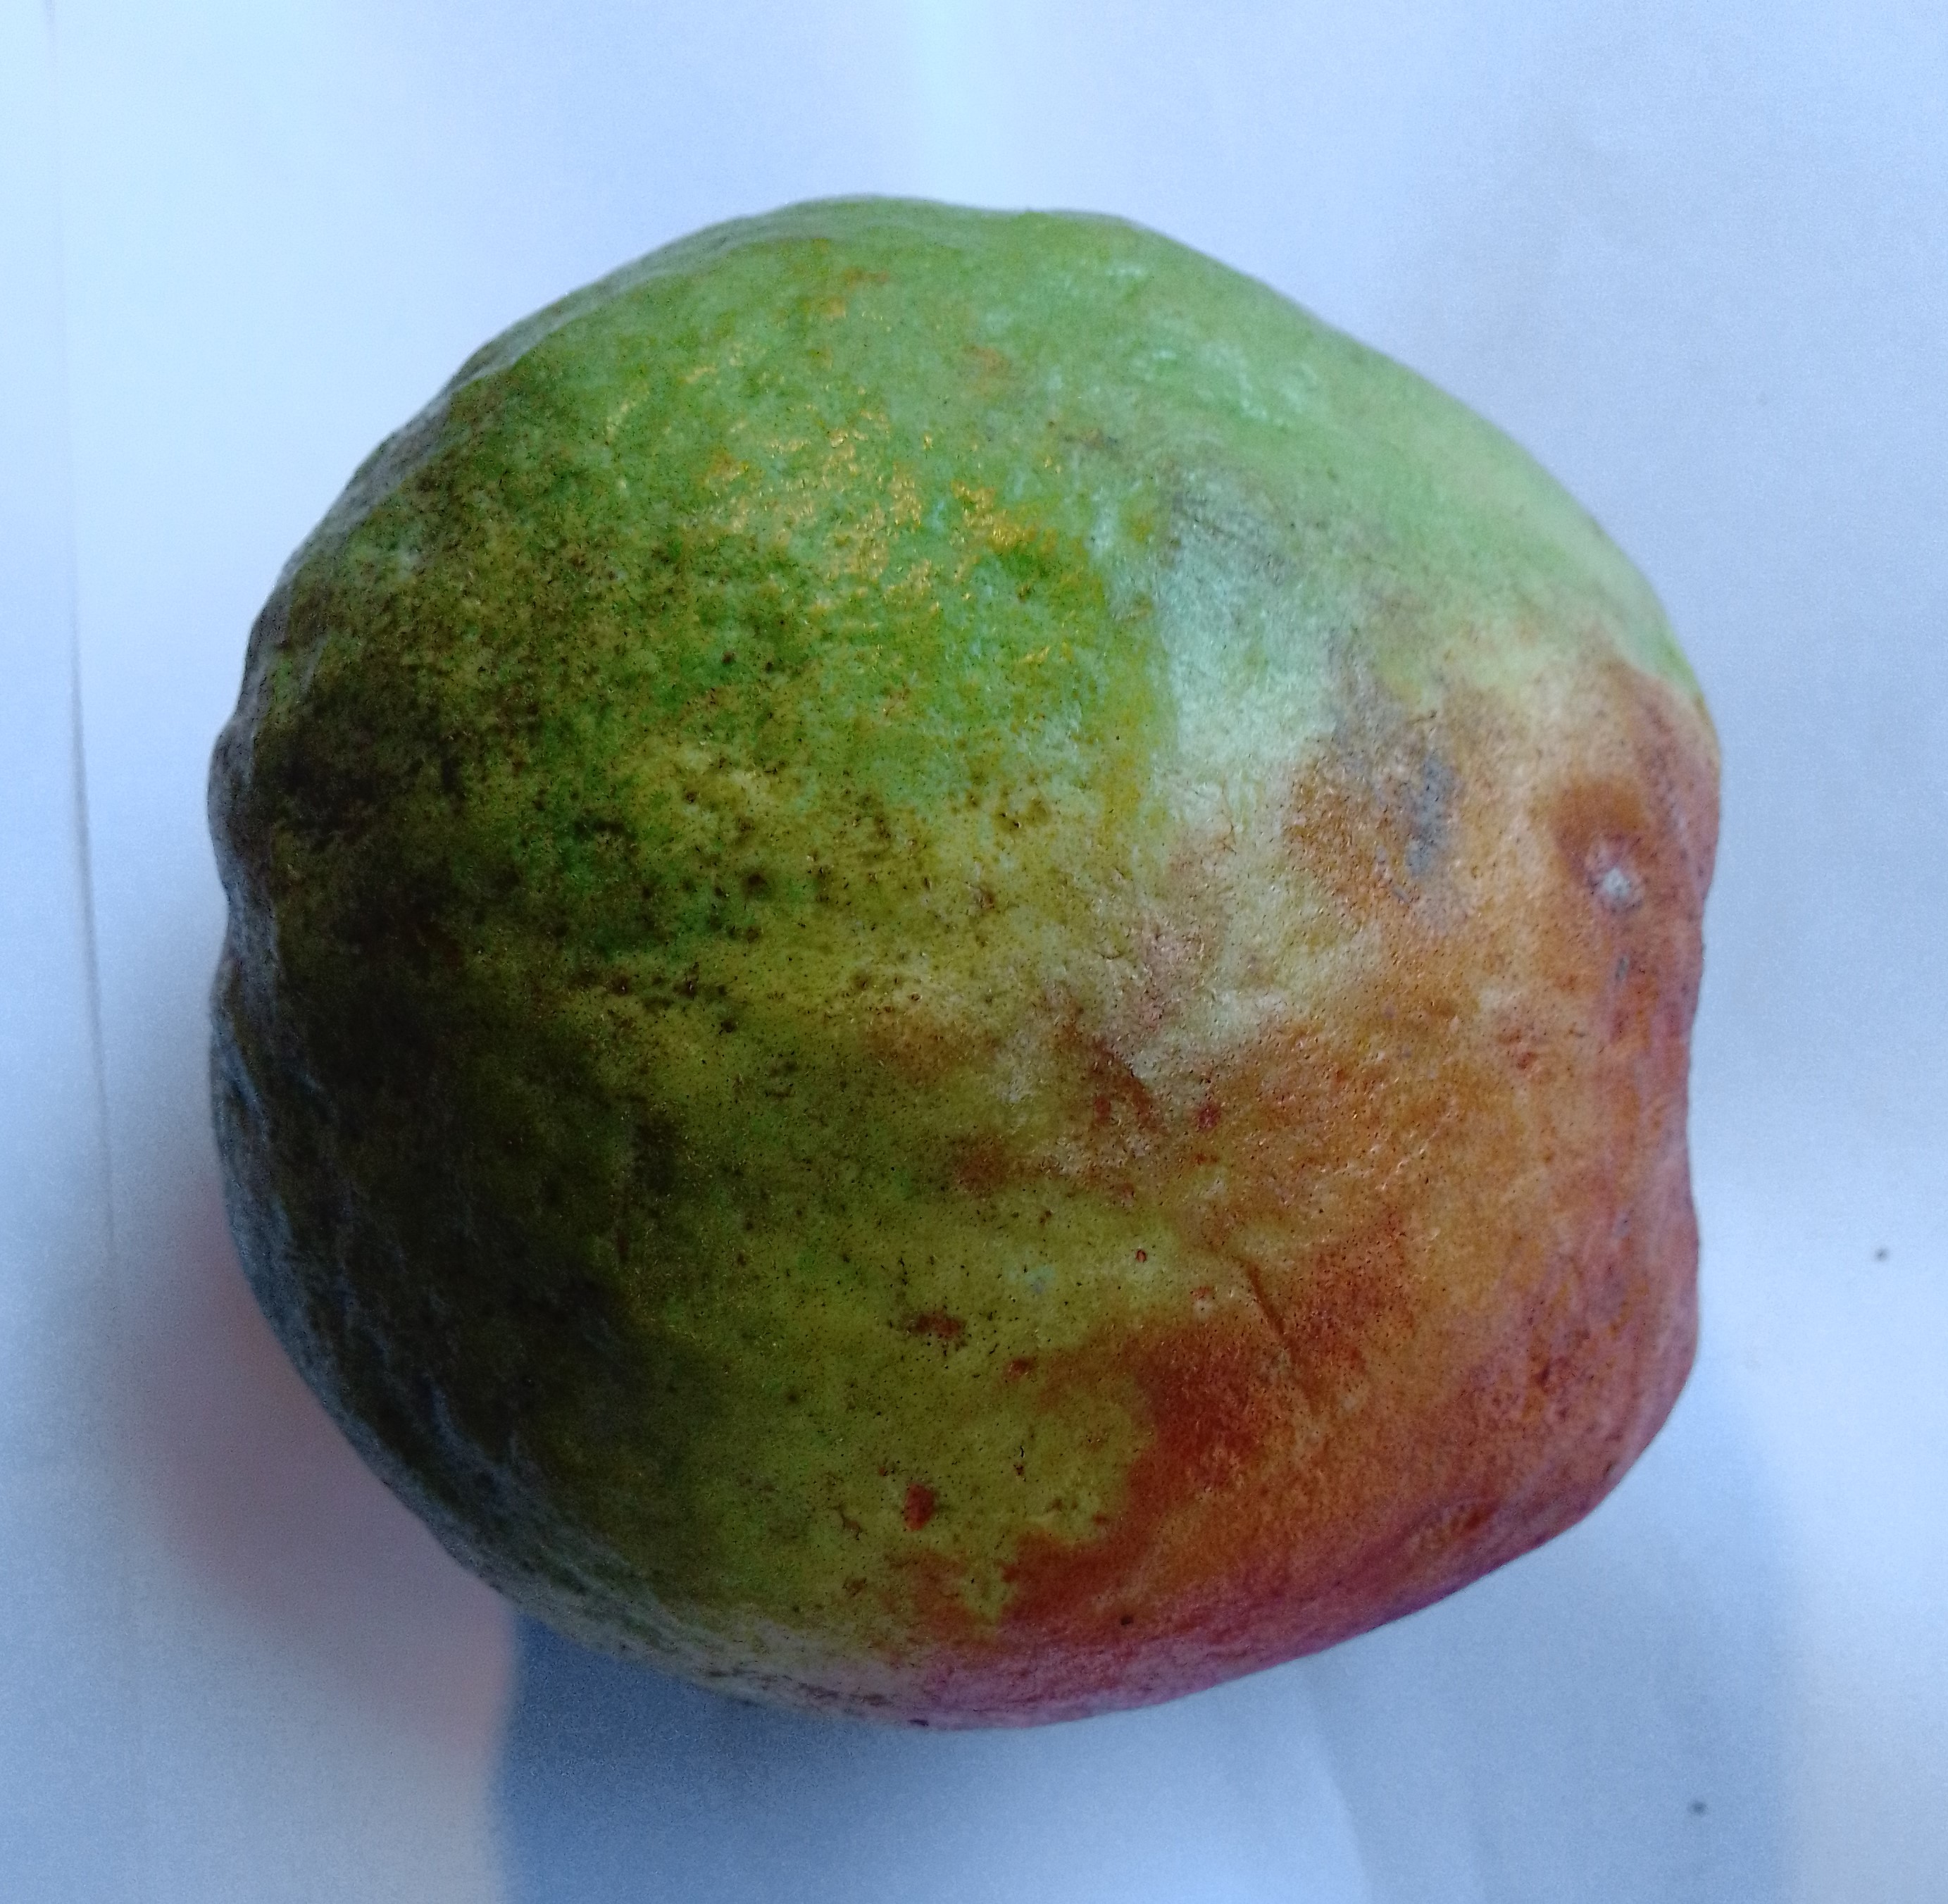
Fruit: guava
Condition: rotten